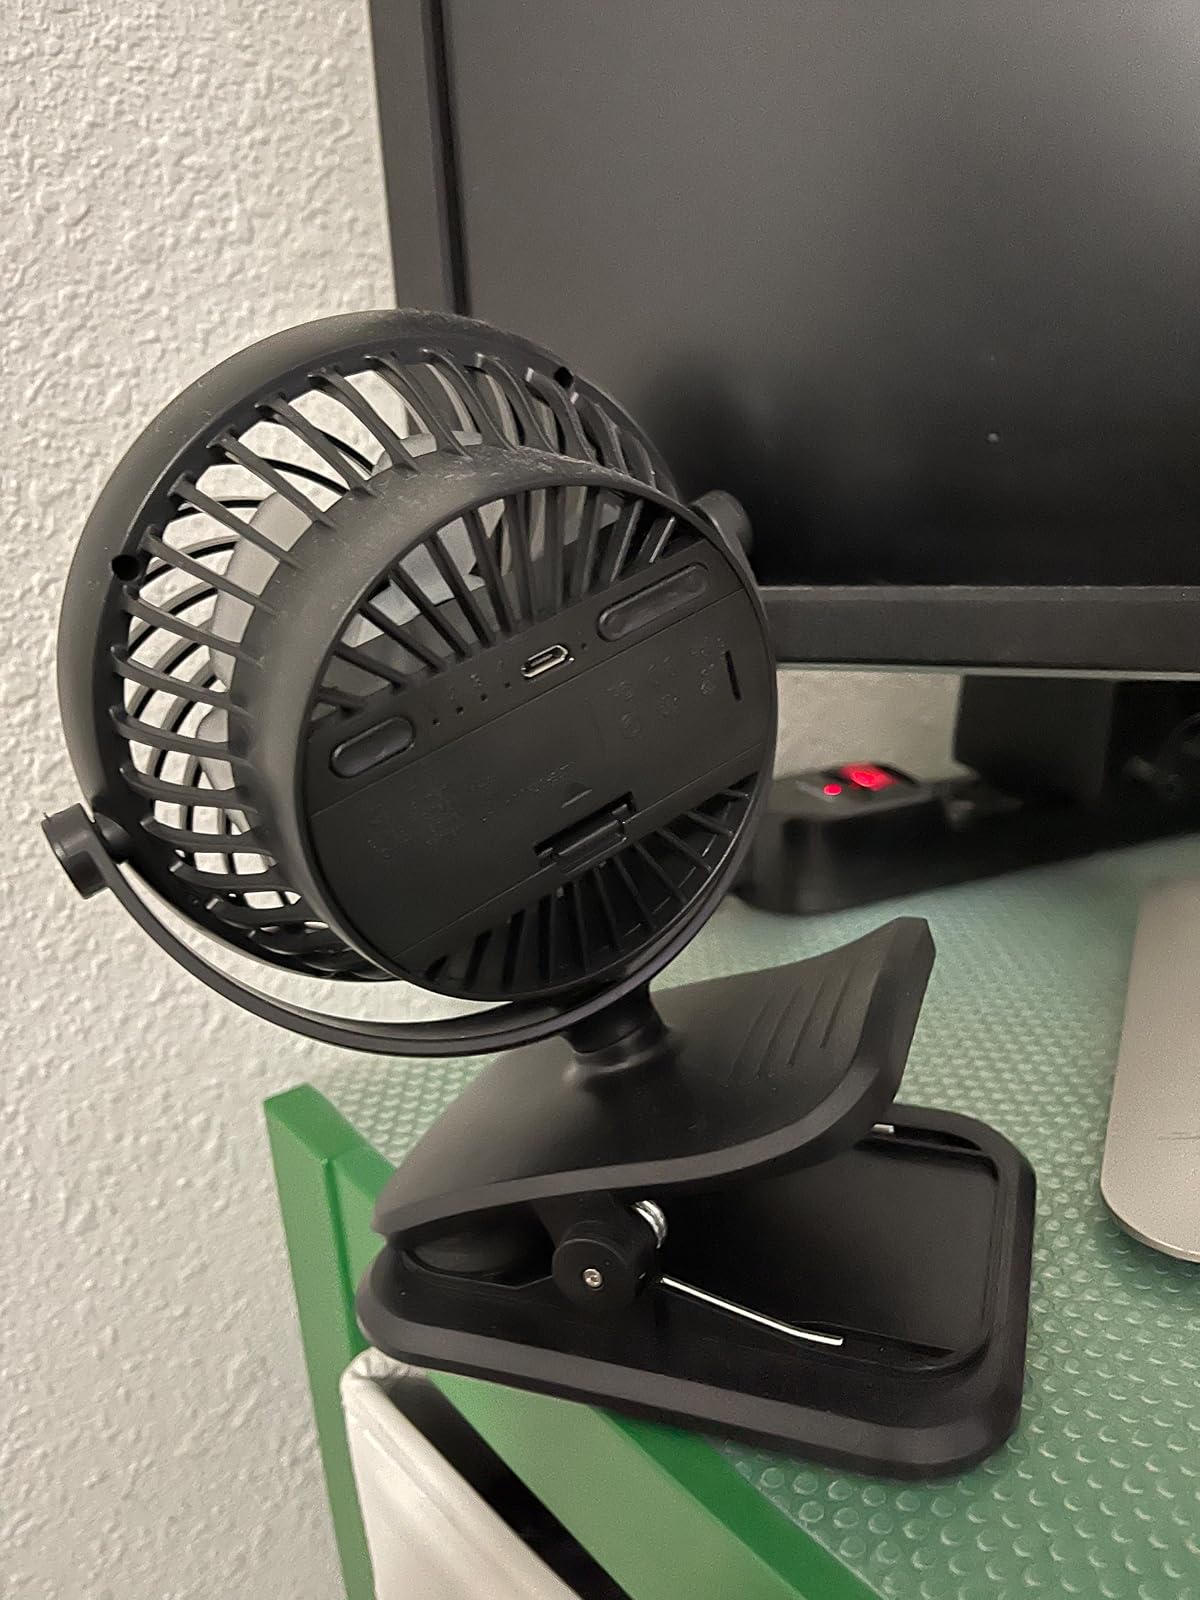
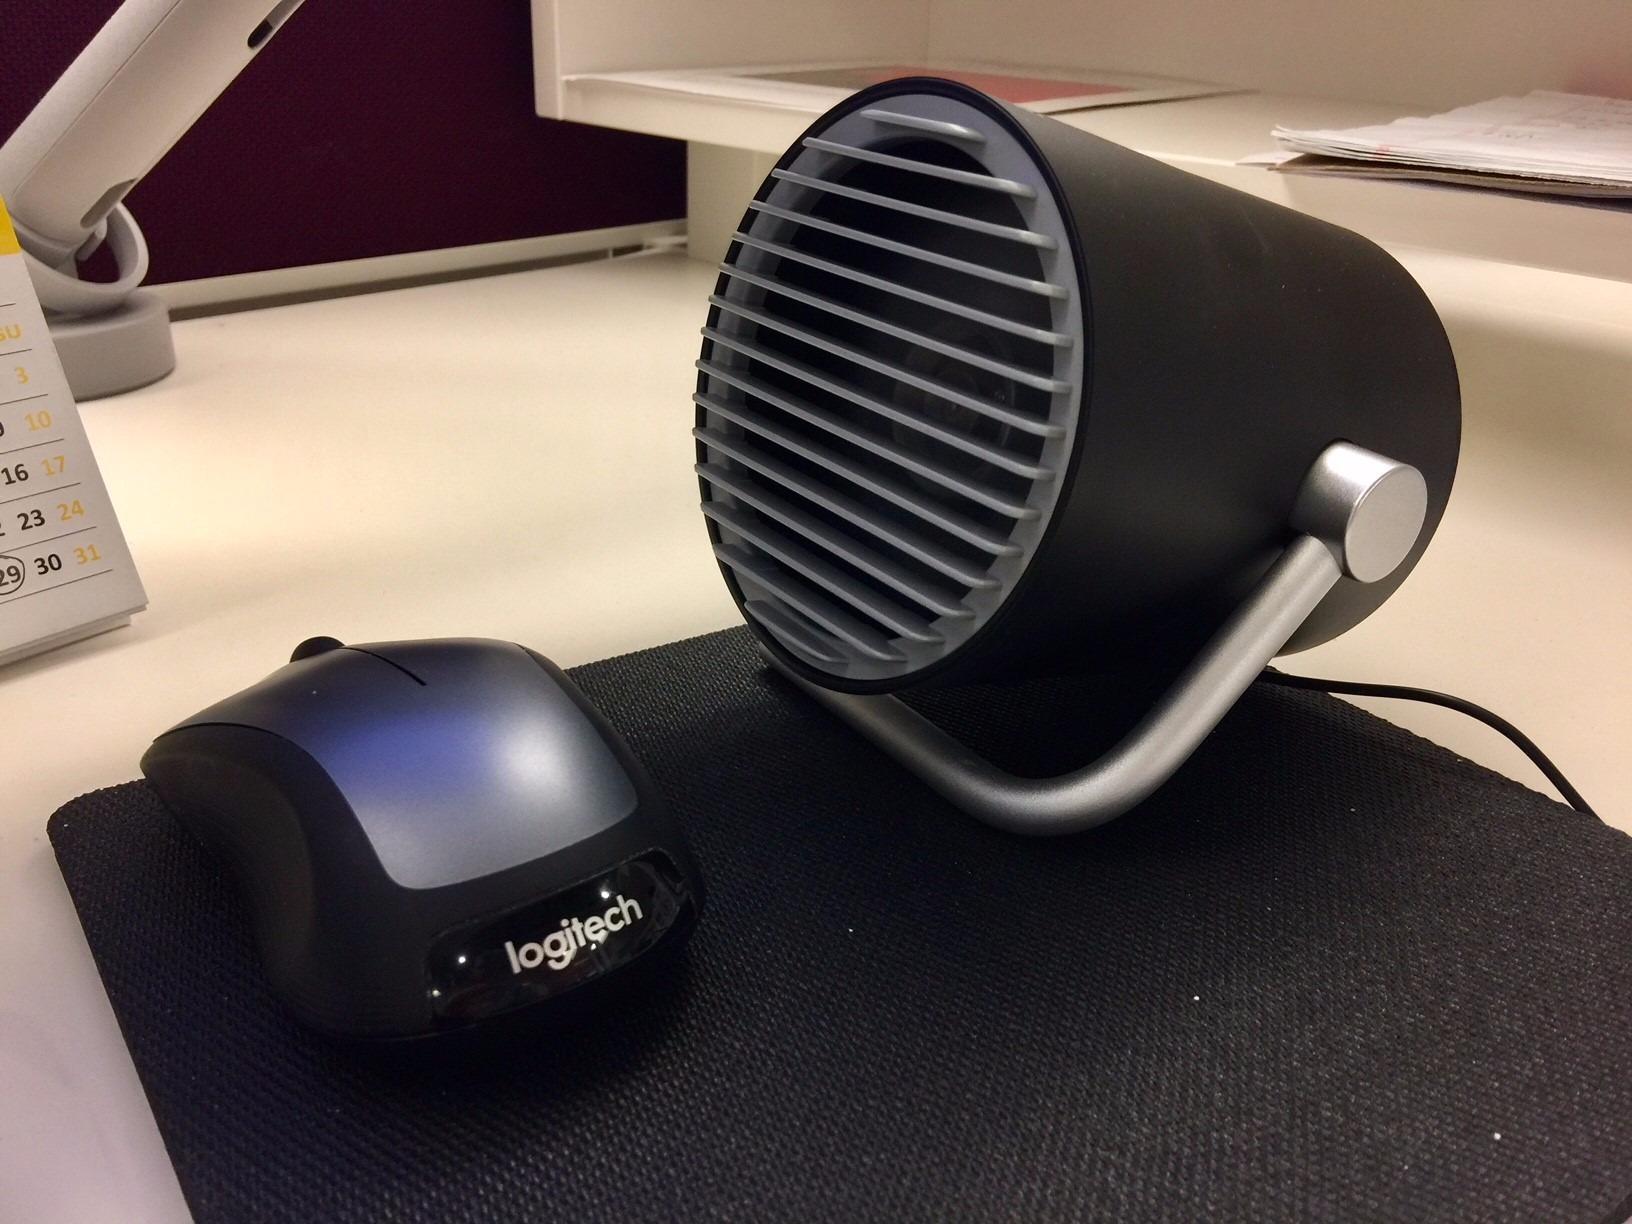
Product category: fan
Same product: no